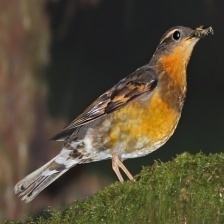
Species: VARIED THRUSH
Scientific name: IXOREUS NAEVIUS